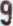
Number: 9